KosherSwitch

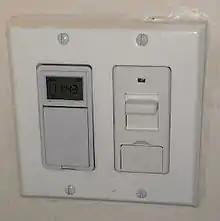
A KosherSwitch unit shown installed alongside a traditional Shabbos clock/timer. The switch is in Sabbath Mode, and may be used, since a green status light is visible.

The KosherSwitch ( "Kosher Switch", "Shabbos switch", "Shabbat switch") is a wall switch marketed to the observant Jewish market and institutions servicing this market, as a means of controlling electricity on-demand on Shabbat and Jewish holidays in a manner that is permissible according to some Orthodox authorities, though some reject it. It is manufactured by KosherSwitch Technologies headquartered in New York City and was invented by Andy Menashe Kalati.